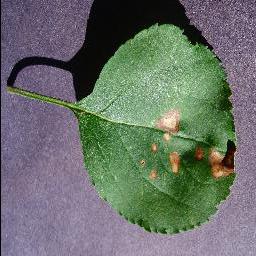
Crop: apple
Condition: black_rot